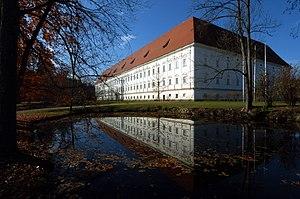
L'abbaye de Viktring est une ancienne abbaye cistercienne à Viktring, qui est aujourd'hui un quartier de Klagenfurt, dans le Land de Carinthie.